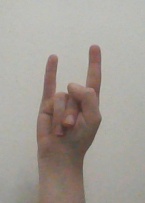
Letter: la